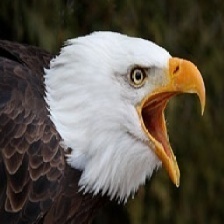
Species: BALD EAGLE
Scientific name: HALIAEETUS LEUCOCEPHALUS